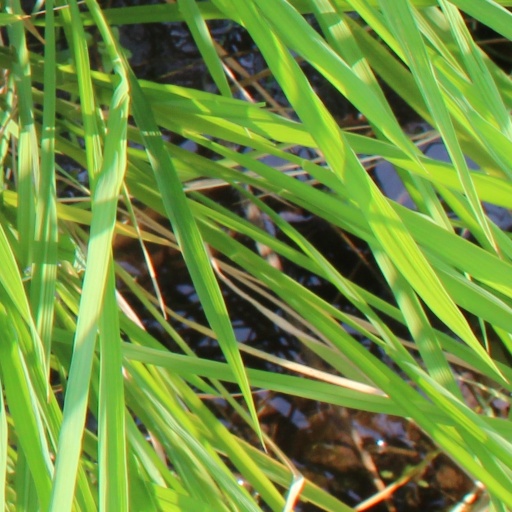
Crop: rice